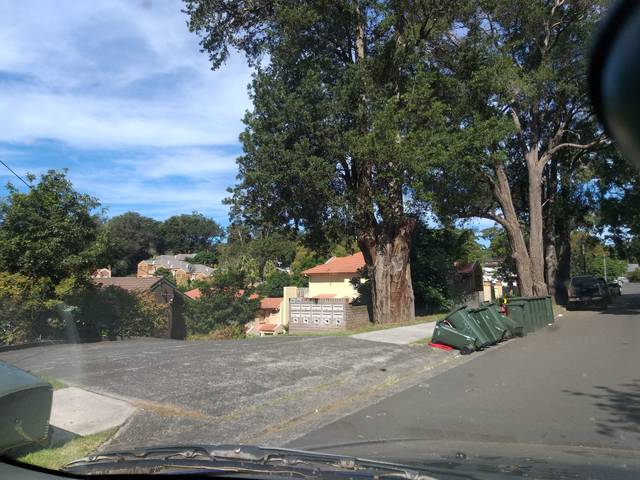
Region: Australia
Coordinates: -34.428, 150.873